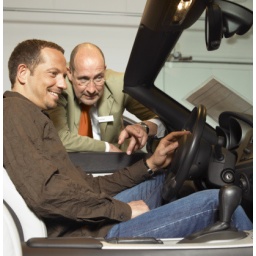
Car salesman talking to man sitting in car in showroom, smiling